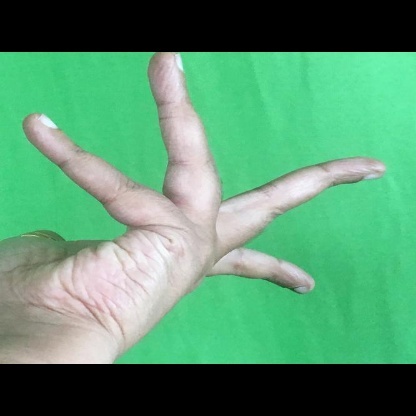
Mudra: Alapadmam